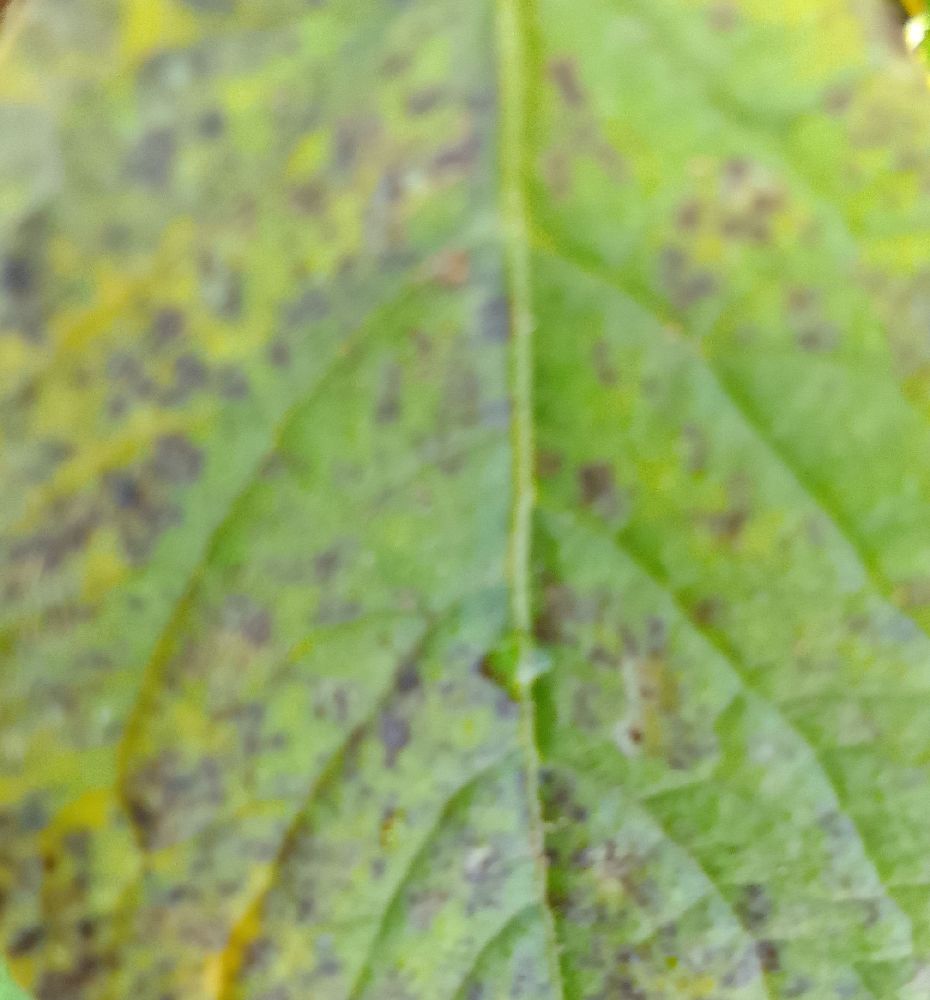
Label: Early blight